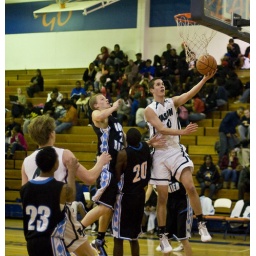
Alex Wegner lays the ball in the basket vs Mount Rainier in the 2009 Rainier Beach Jamboree.